UFC 300

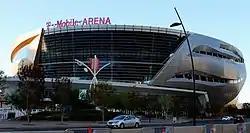
After hosting UFC 200 in 2016, T-Mobile Arena hosted another milestone event, which was its 28th UFC event overall.

A UFC Light Heavyweight Championship bout between current champion Alex Pereira (also former UFC Middleweight Champion and former Glory Middleweight and Light Heavyweight Champion) and former champion Jamahal Hill headlined the event. The fight was verbally agreed for UFC 301 three weeks later, but the promotion opted to book it at this card. Pereira won the vacant title at UFC 295 against former champion Jiří Procházka after Hill was forced to vacate it in July 2023 due to a ruptured Achilles tendon.